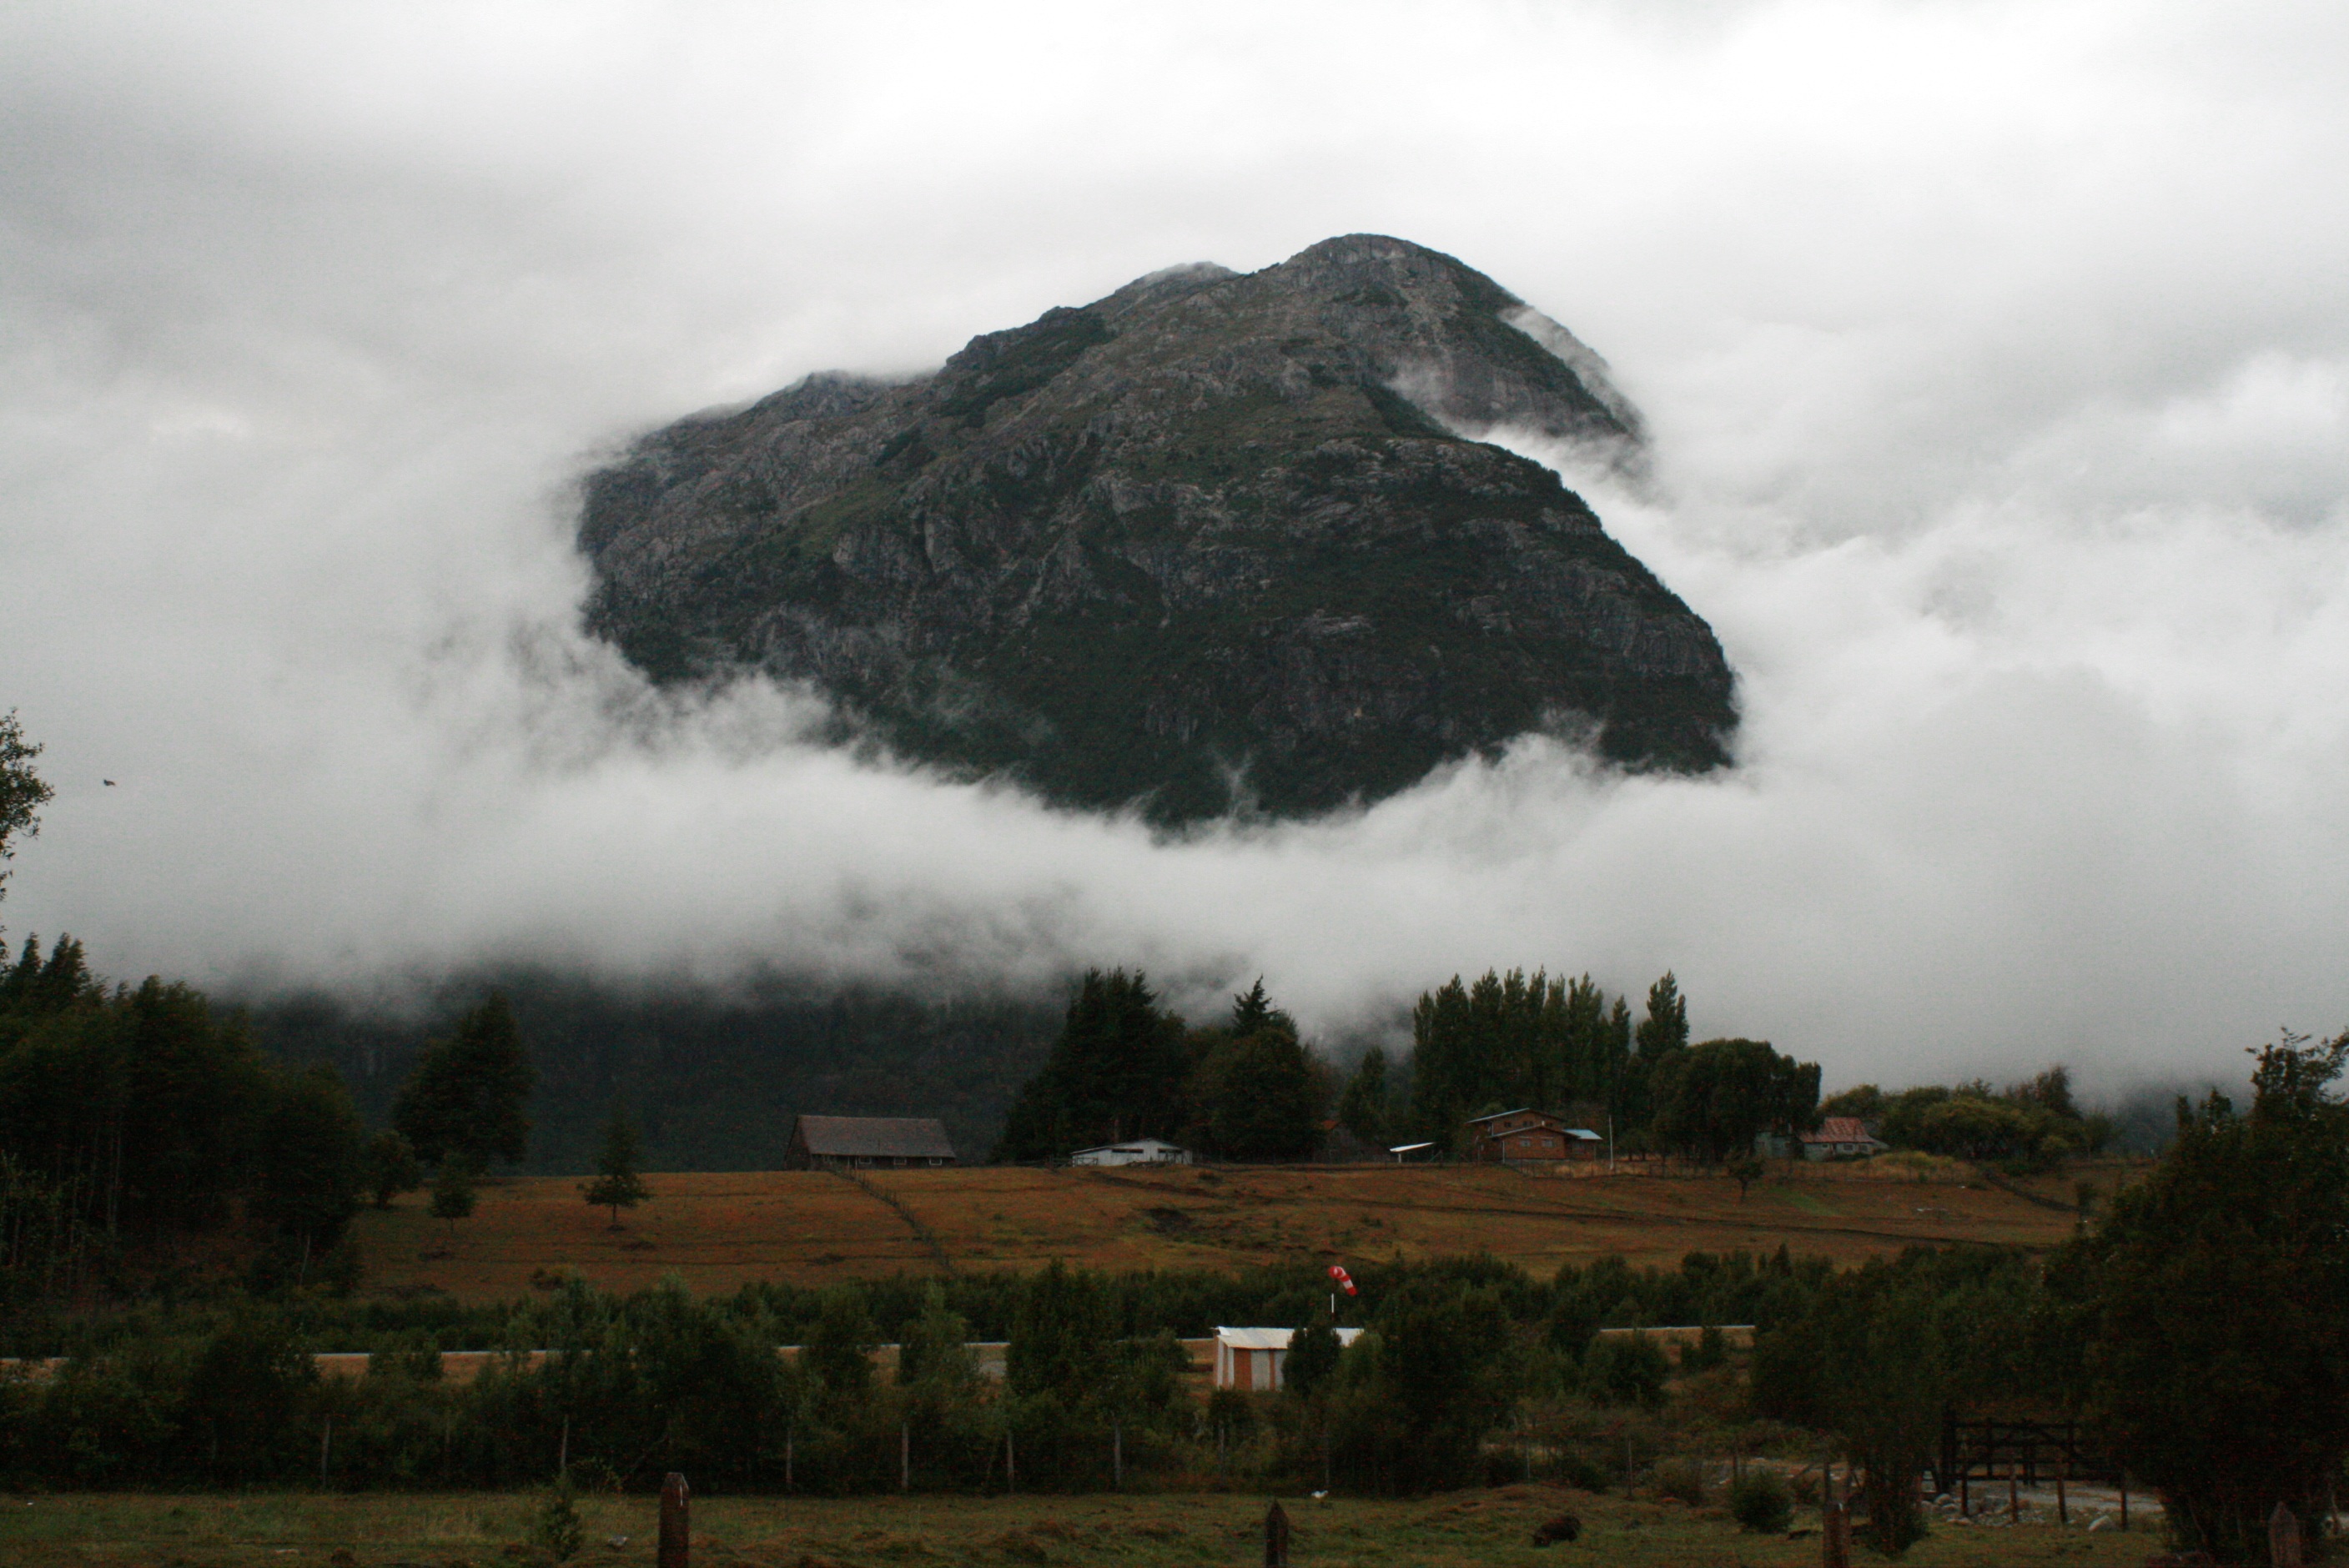
landscape, nature, mountain, cloud, hill, wind, weather, highland, plain, plateau, loch, rural area, meteorological phenomenon, atmospheric phenomenon, mountainous landforms